Home Army

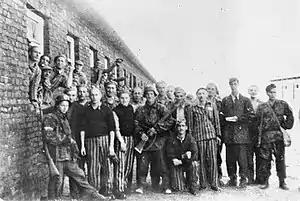
Jewish prisoners of Gęsiówka concentration camp with Polish resistance fighters of the Home Army after the camp's liberation during the Warsaw Uprising, August 1944

Arms were clandestinely manufactured by the Home Army in its own secret workshops, and by Home Army members working in German armaments factories. In this way the Home Army was able to procure submachine guns (copies of British Stens, indigenous "Błyskawicas" and "KIS"), pistols ("Vis"), flamethrowers, explosive devices, road mines, and "Filipinka" and "Sidolówka" hand grenades. Hundreds of people were involved in the manufacturing effort. The Home Army did not produce its own ammunition, but relied on supplies stolen by Polish workers from German-run factories.